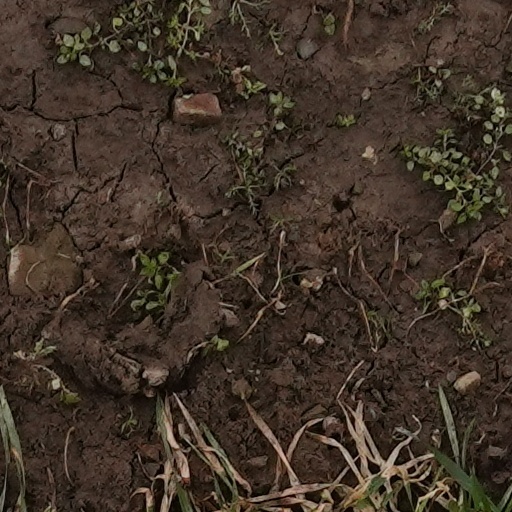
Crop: wheat